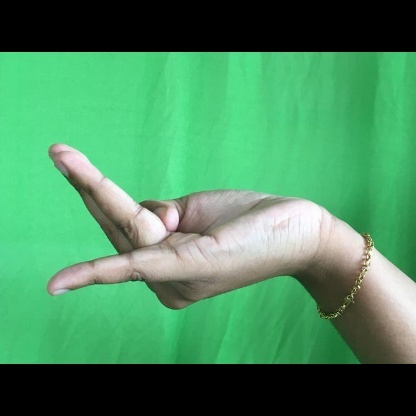
Mudra: Chaturam